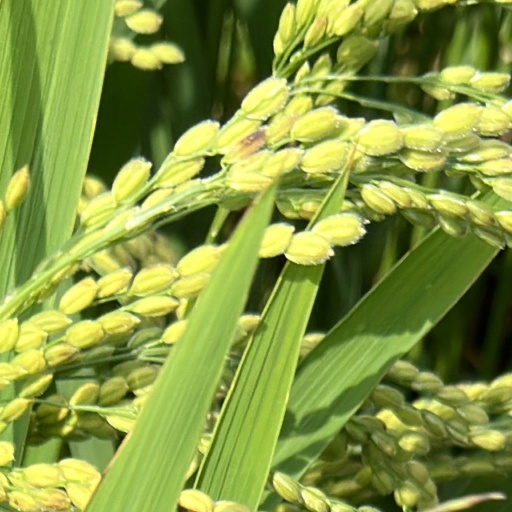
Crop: rice